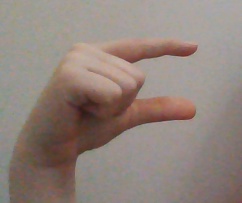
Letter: dal